Landing at Scarlet Beach

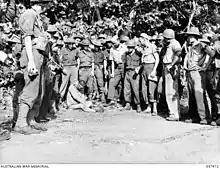
American and Australian troops with a Japanese prisoner captured in the landing at Scarlet Beach

The sixth and final wave consisted of , , and . They had instructions to wait until the smaller craft had cleared the beach, and beached at 06:50. Each carried an unloading party of 100 men, drawn from the 2/23rd and 2/48th Infantry Battalions, and 2/2nd Machine Gun Battalion, who would return with the LSTs. The unloading proceeded at a rapid pace. All the cargo was unloaded from two of the three when they retracted at 09:30, and headed off escorted by ten destroyers and the fleet tug . The 2/3rd Field Company, 2/1st Mechanical Equipment Company, 2/3rd Pioneer Battalion, and the Shore Battalion of the 532nd Engineer Boat and Shore Regiment prepared four beach exits. Stores were quickly moved off the beach to inland dumps. Some 5,300 troops, 180 vehicles, 32 25-pounders and Bofors 40 mm guns, and of bulk stores had been unloaded.